Common tody-flycatcher

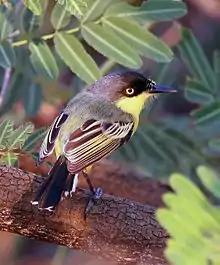
In the Pantanal, Brazil

The common tody-flycatcher (Todirostrum cinereum) is a small passerine bird in the family Tyrannidae, the tyrant flycatchers. It is found in Mexico, in every Central American country, and in every mainland South American country except Chile and Uruguay.